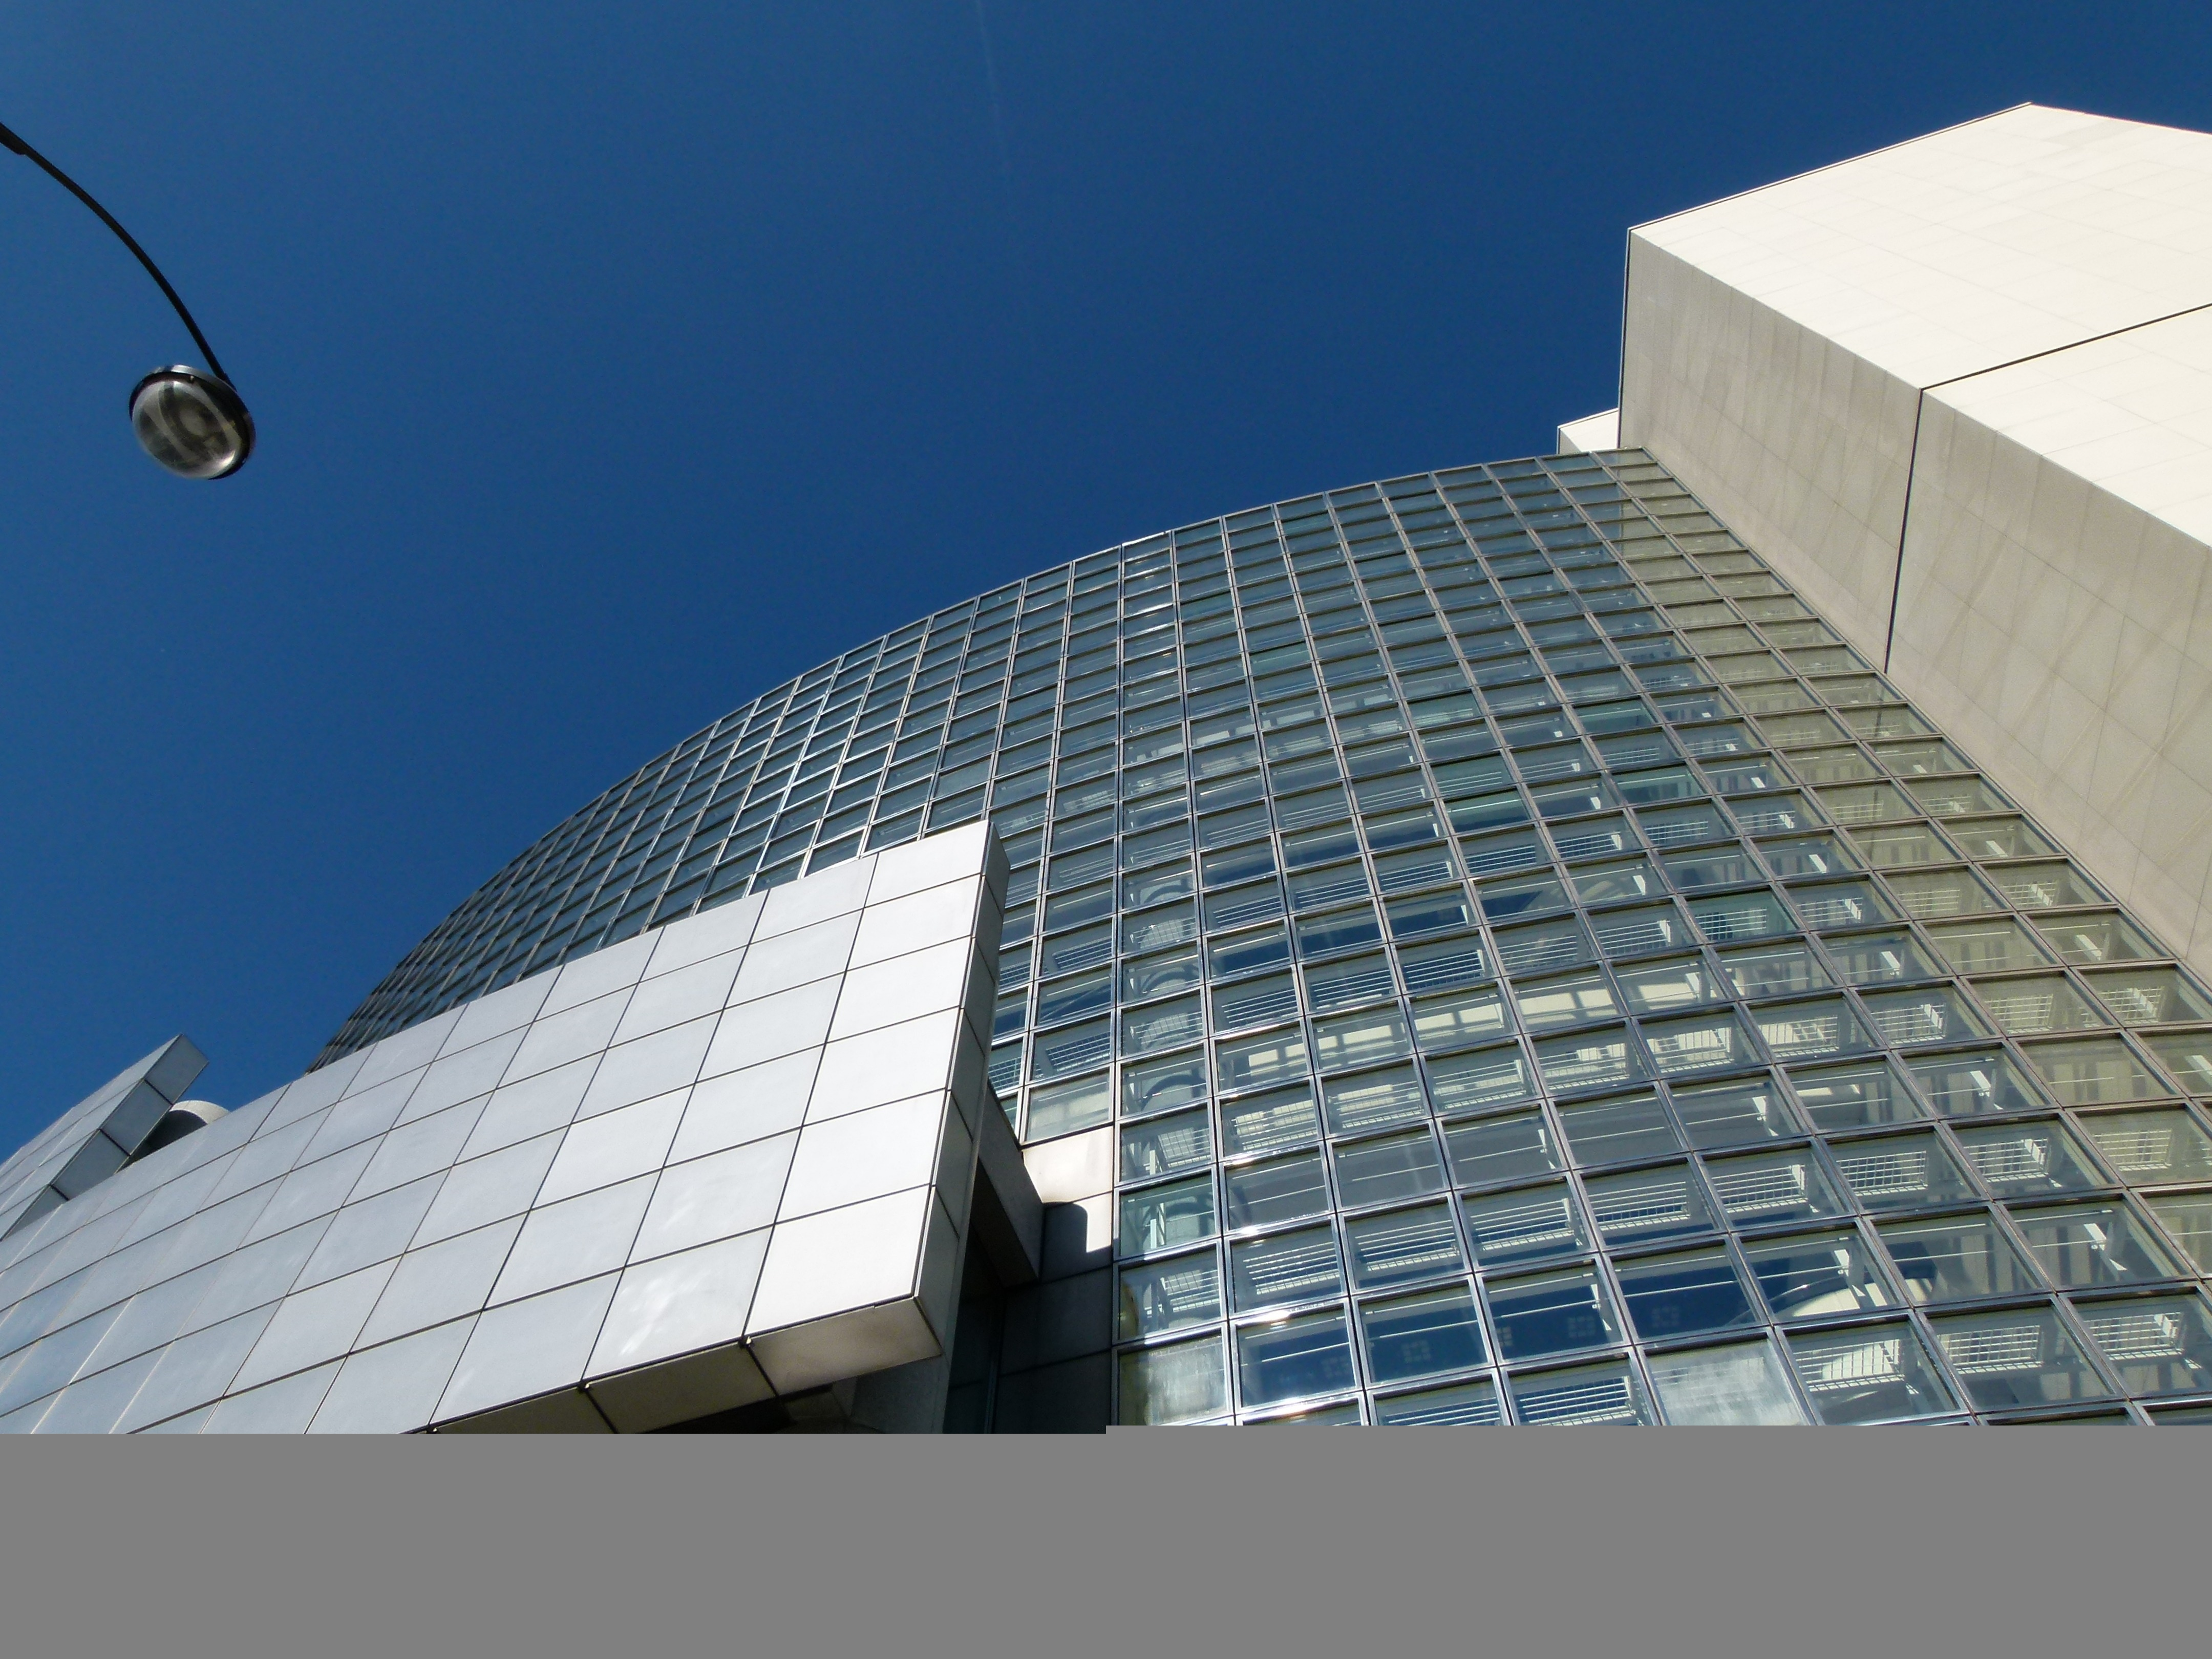
architecture, structure, sky, glass, building, city, paris, skyscraper, france, reflection, landmark, facade, blue, professional, stadium, tower block, outside, up, famous, shape, headquarters, upward, cities, imposing, daylighting, opera bastille